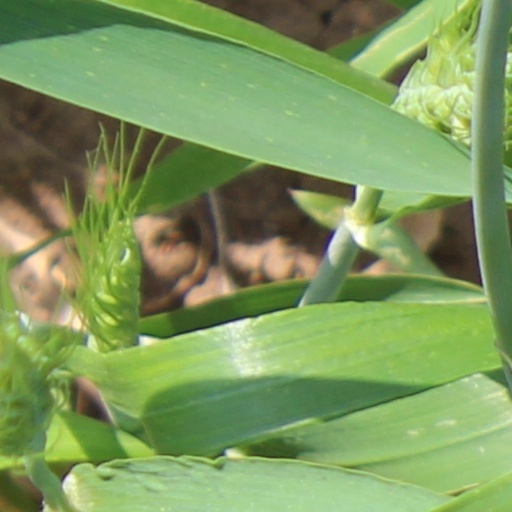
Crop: wheat